Cone snail

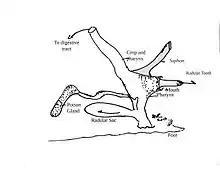
Cone snail venom apparatus

There are approximately 30 records of humans killed by cone snails. Human victims suffer little pain, because the venom contains an analgesic component. Some species reportedly can kill a human in under five minutes, thus the name "cigarette snail" as supposedly one only has time to smoke a cigarette before dying. Cone snails can sting through a wetsuit with their harpoon-like radular tooth, which resembles a transparent needle.